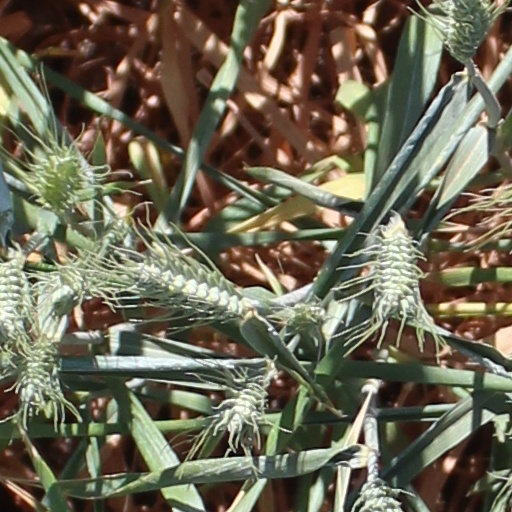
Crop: wheat